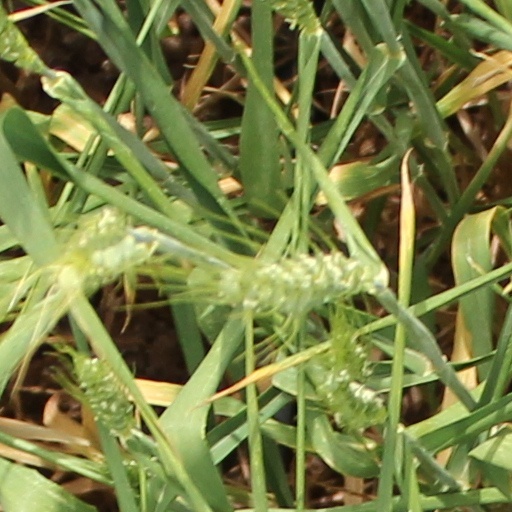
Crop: wheat